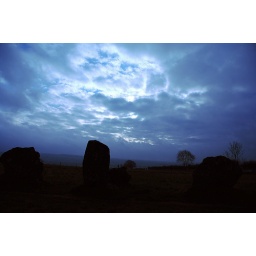
got this about eleven thirty am, exposed for the sky to create the silhouette then *blued* it up in the computer